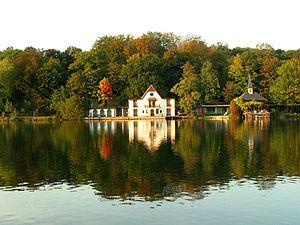
Overijse (Belgique), le lac.
Overijse est une commune néerlandophone de Belgique située en Région flamande dans la province du Brabant flamand.